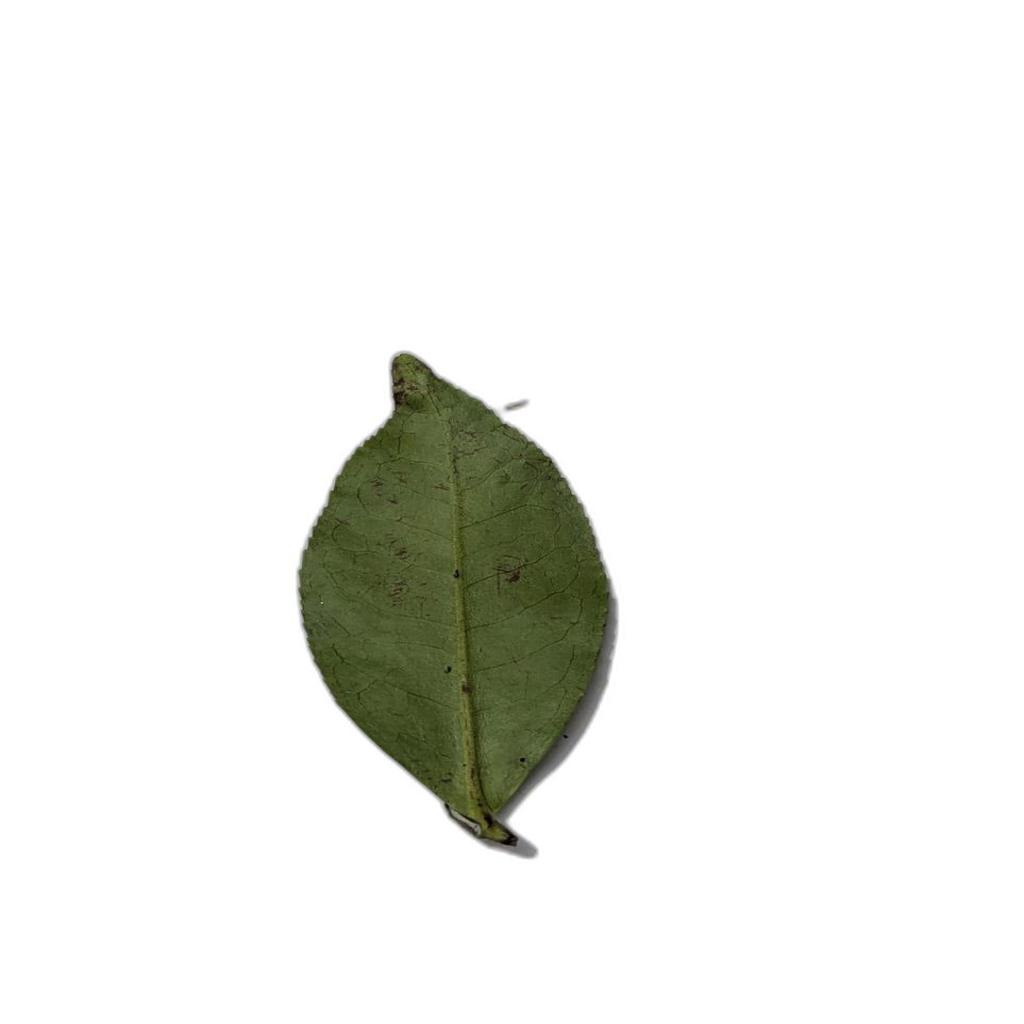
Label: Healthy